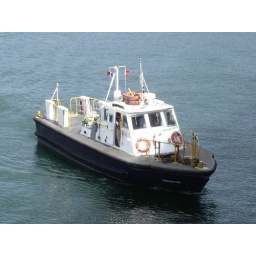
Pilot boat approaching the ship in the Lake.